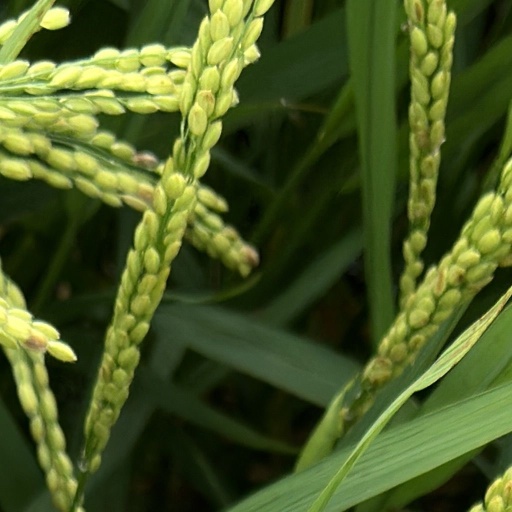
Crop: rice